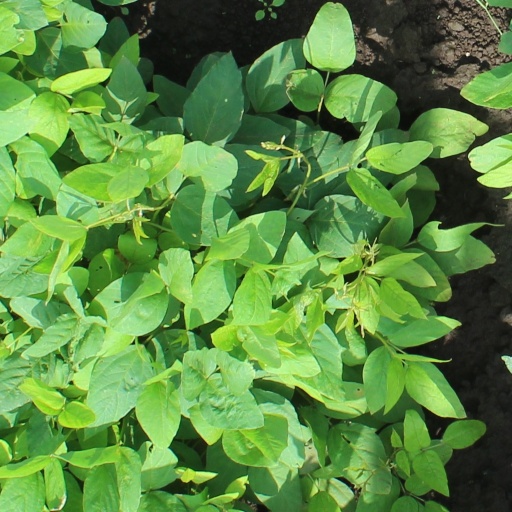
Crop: soybean